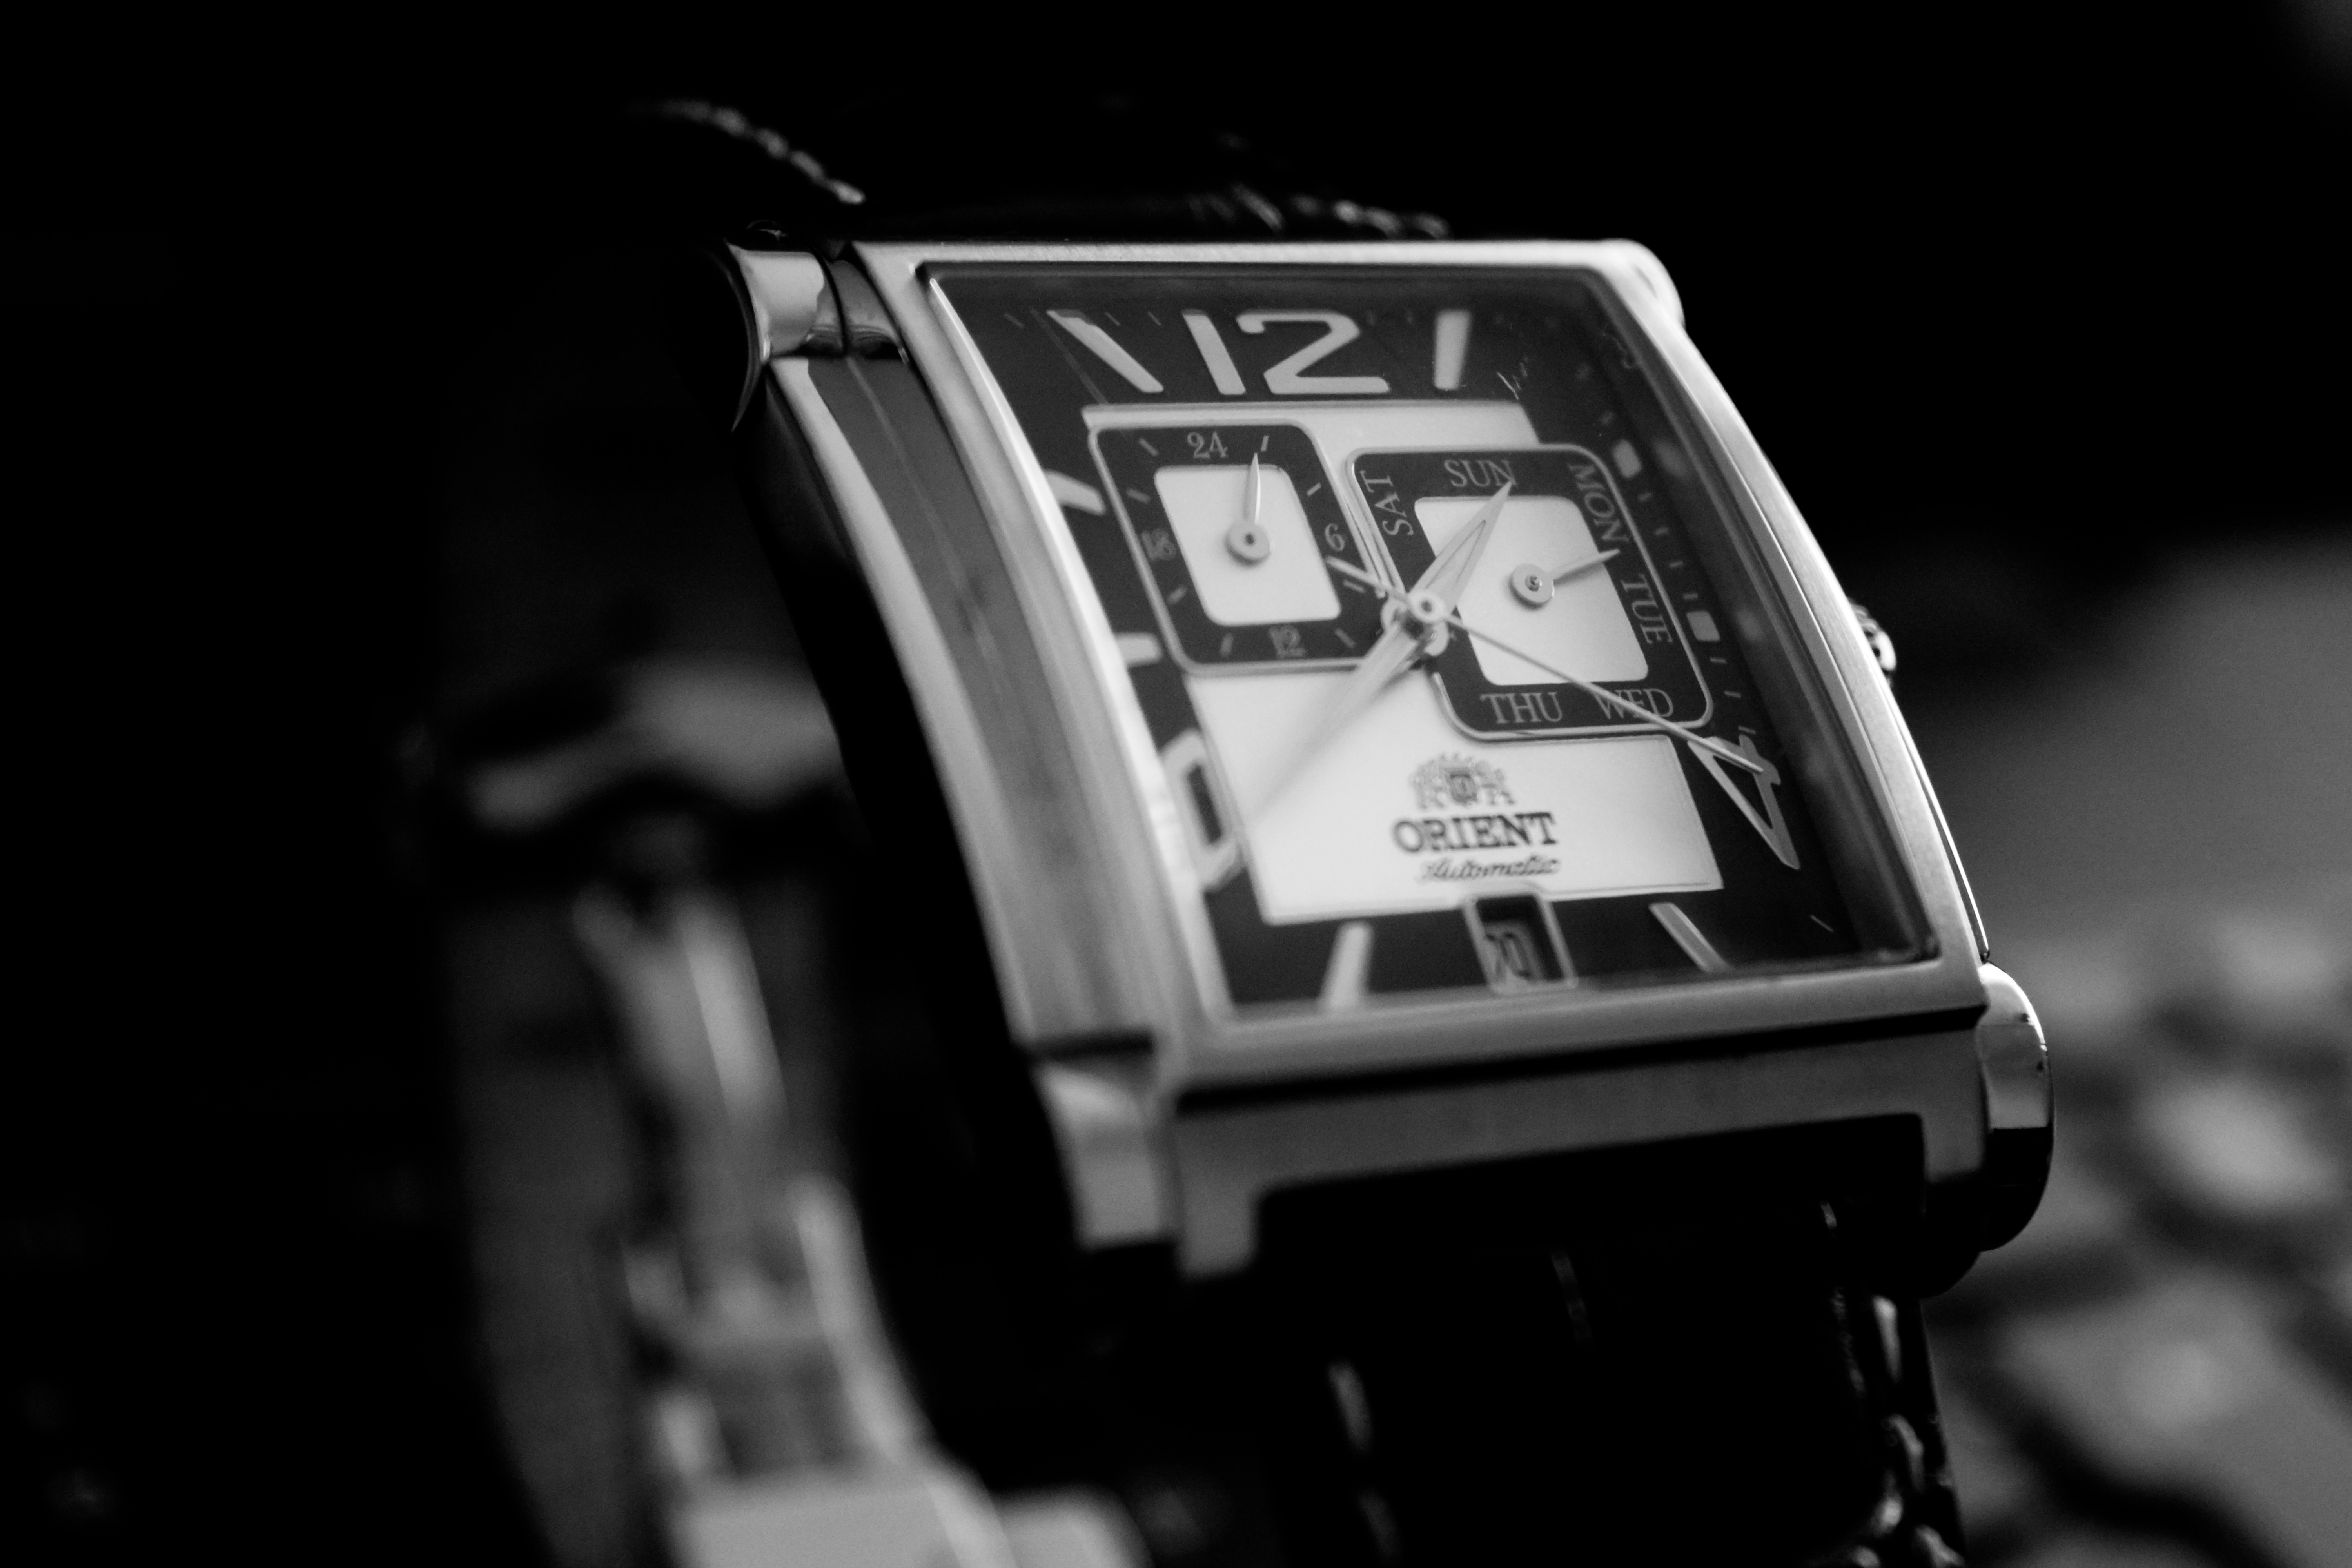
watch, hand, black and white, white, photography, black, monochrome, brand, monochrome photography